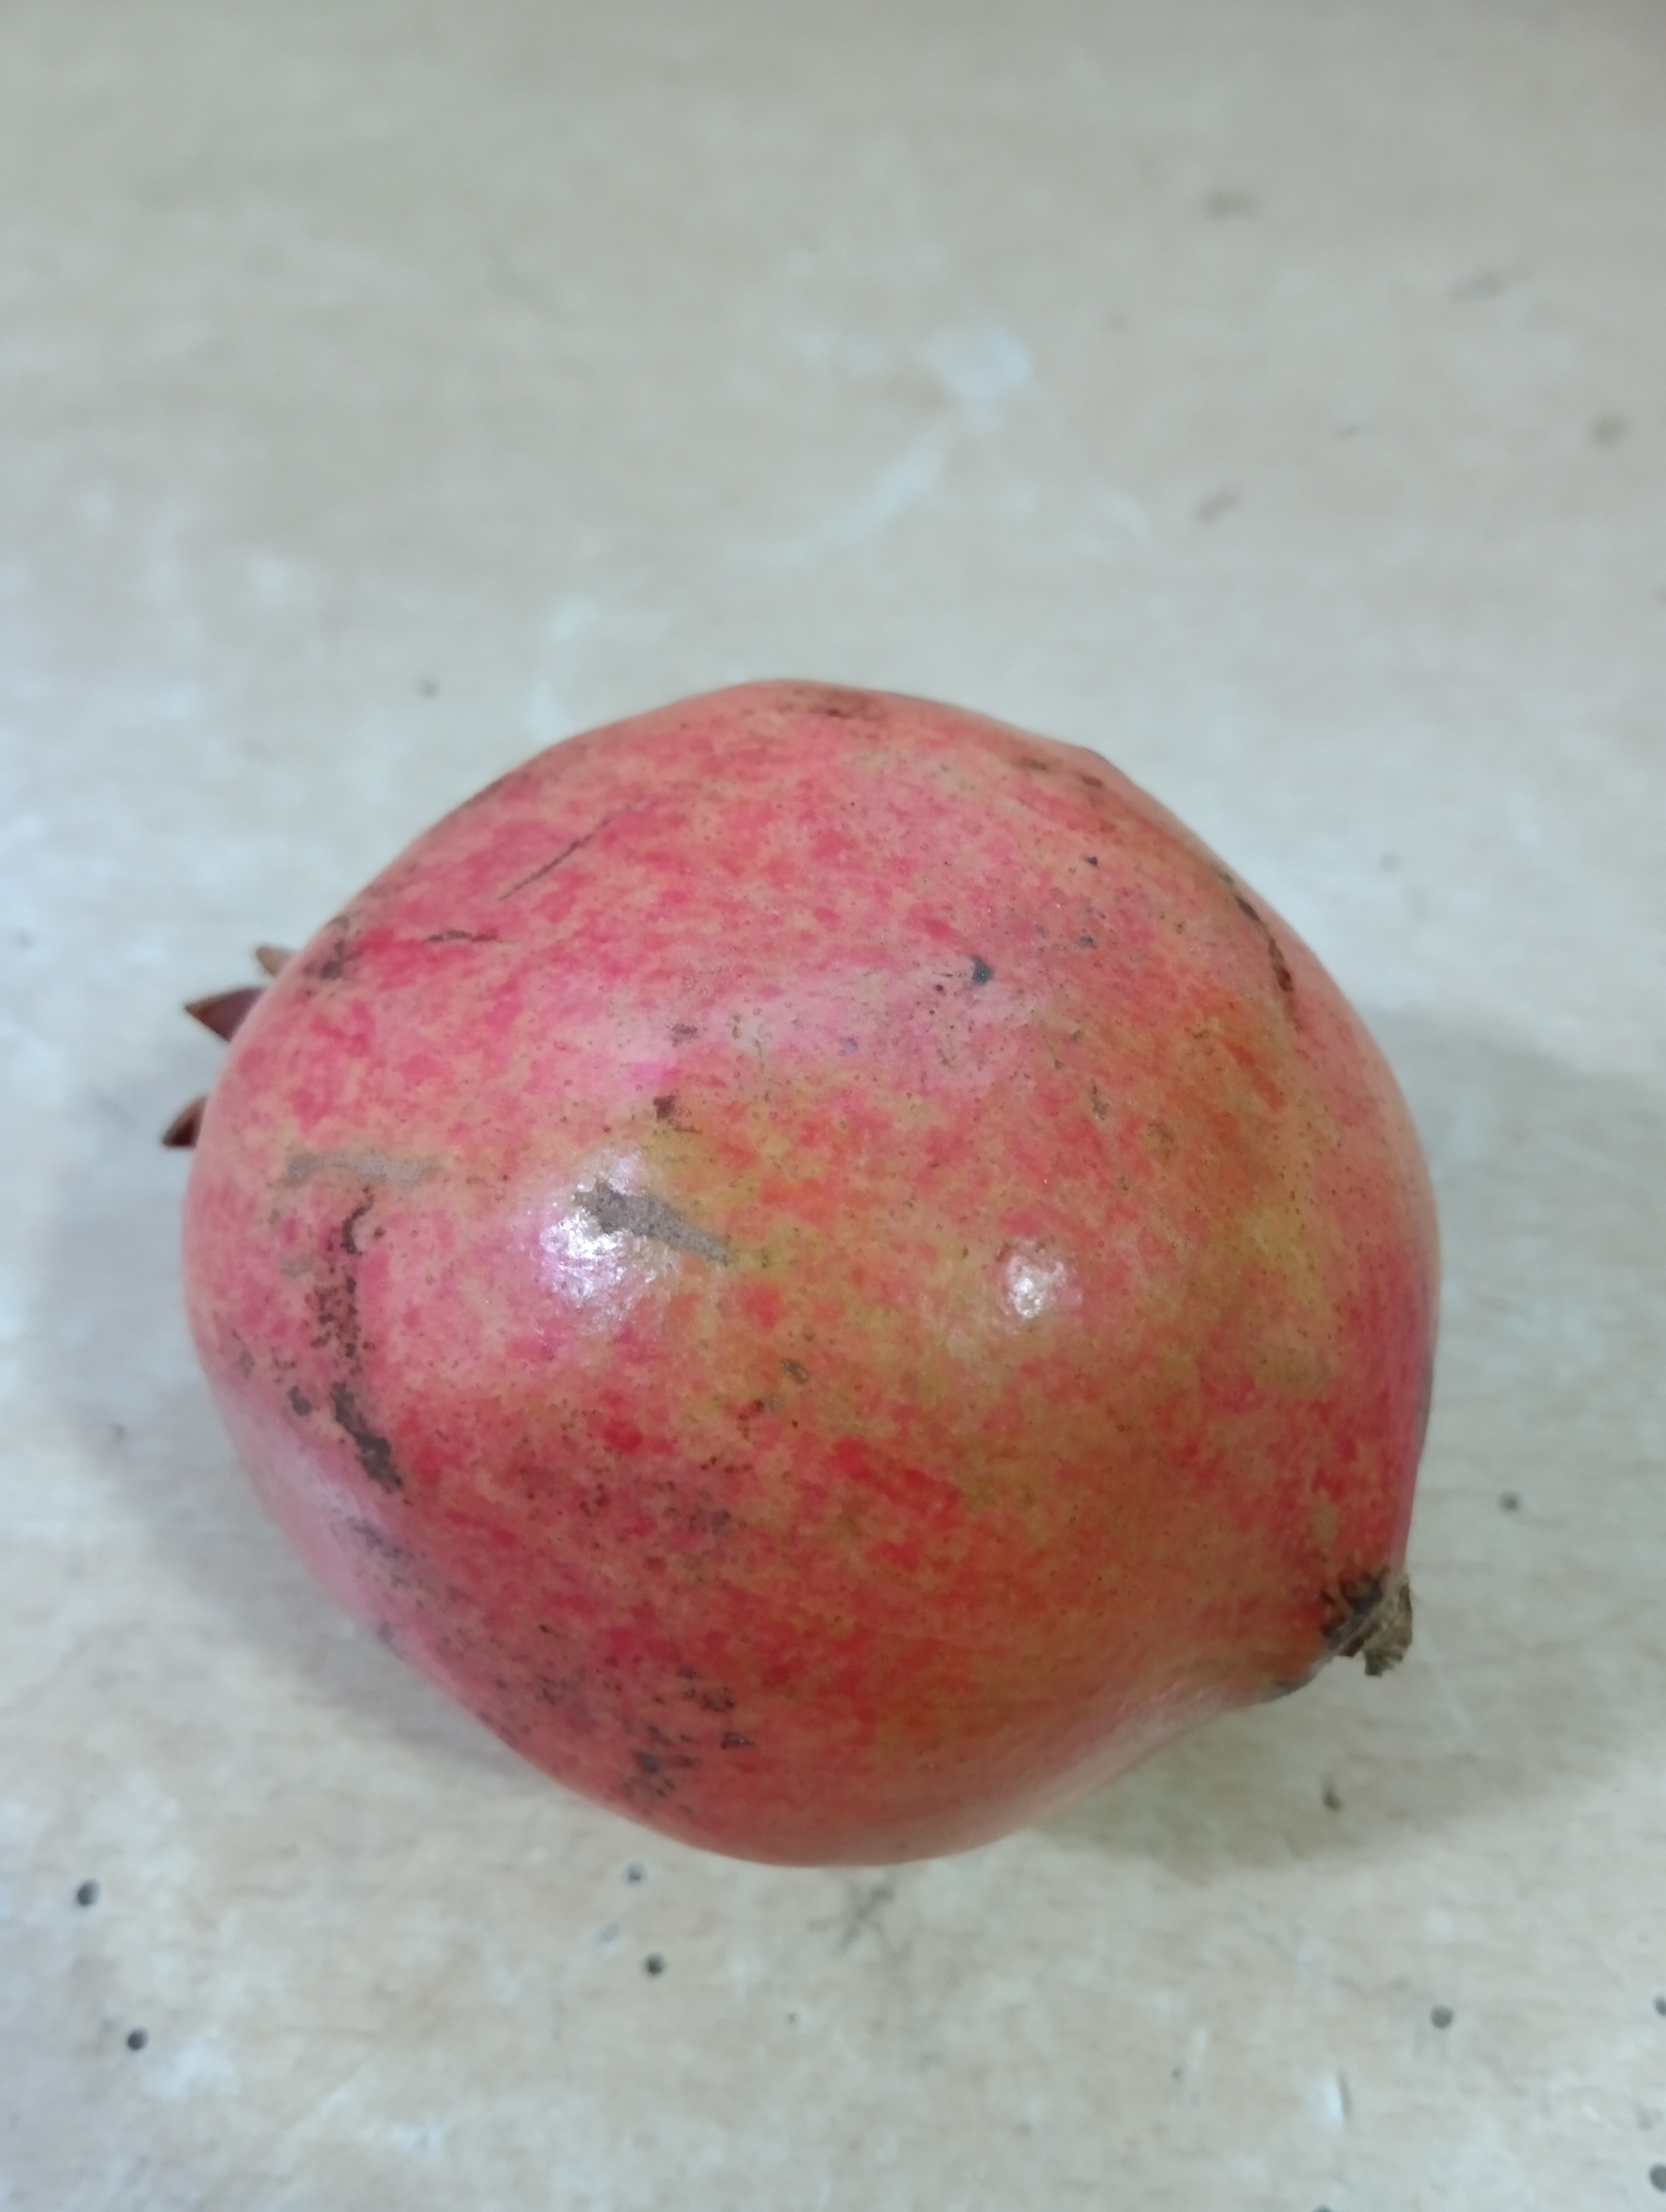
Label: No Defect